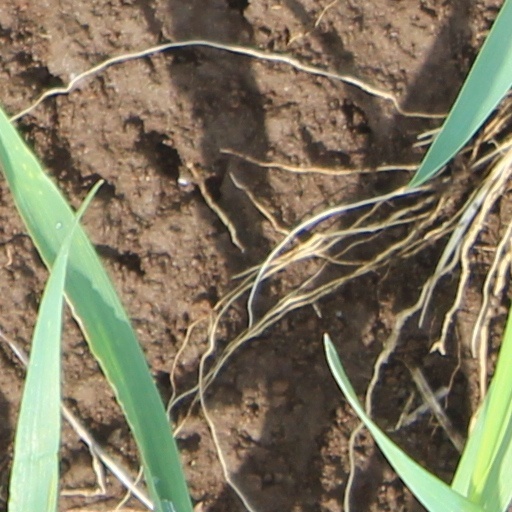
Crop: wheat